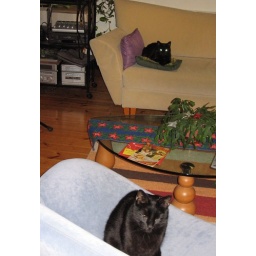
Minou in foreground sitting in Freddy's favourite chair